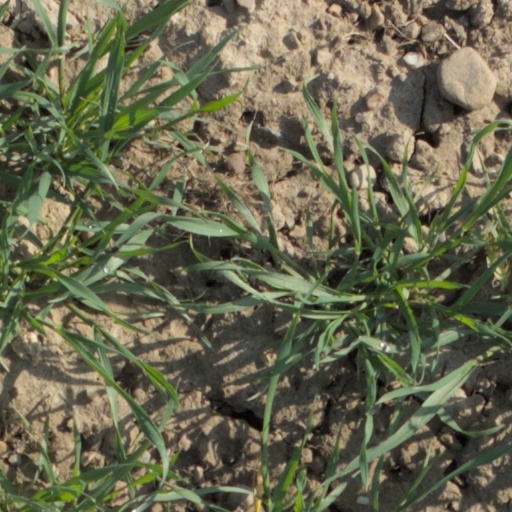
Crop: wheat